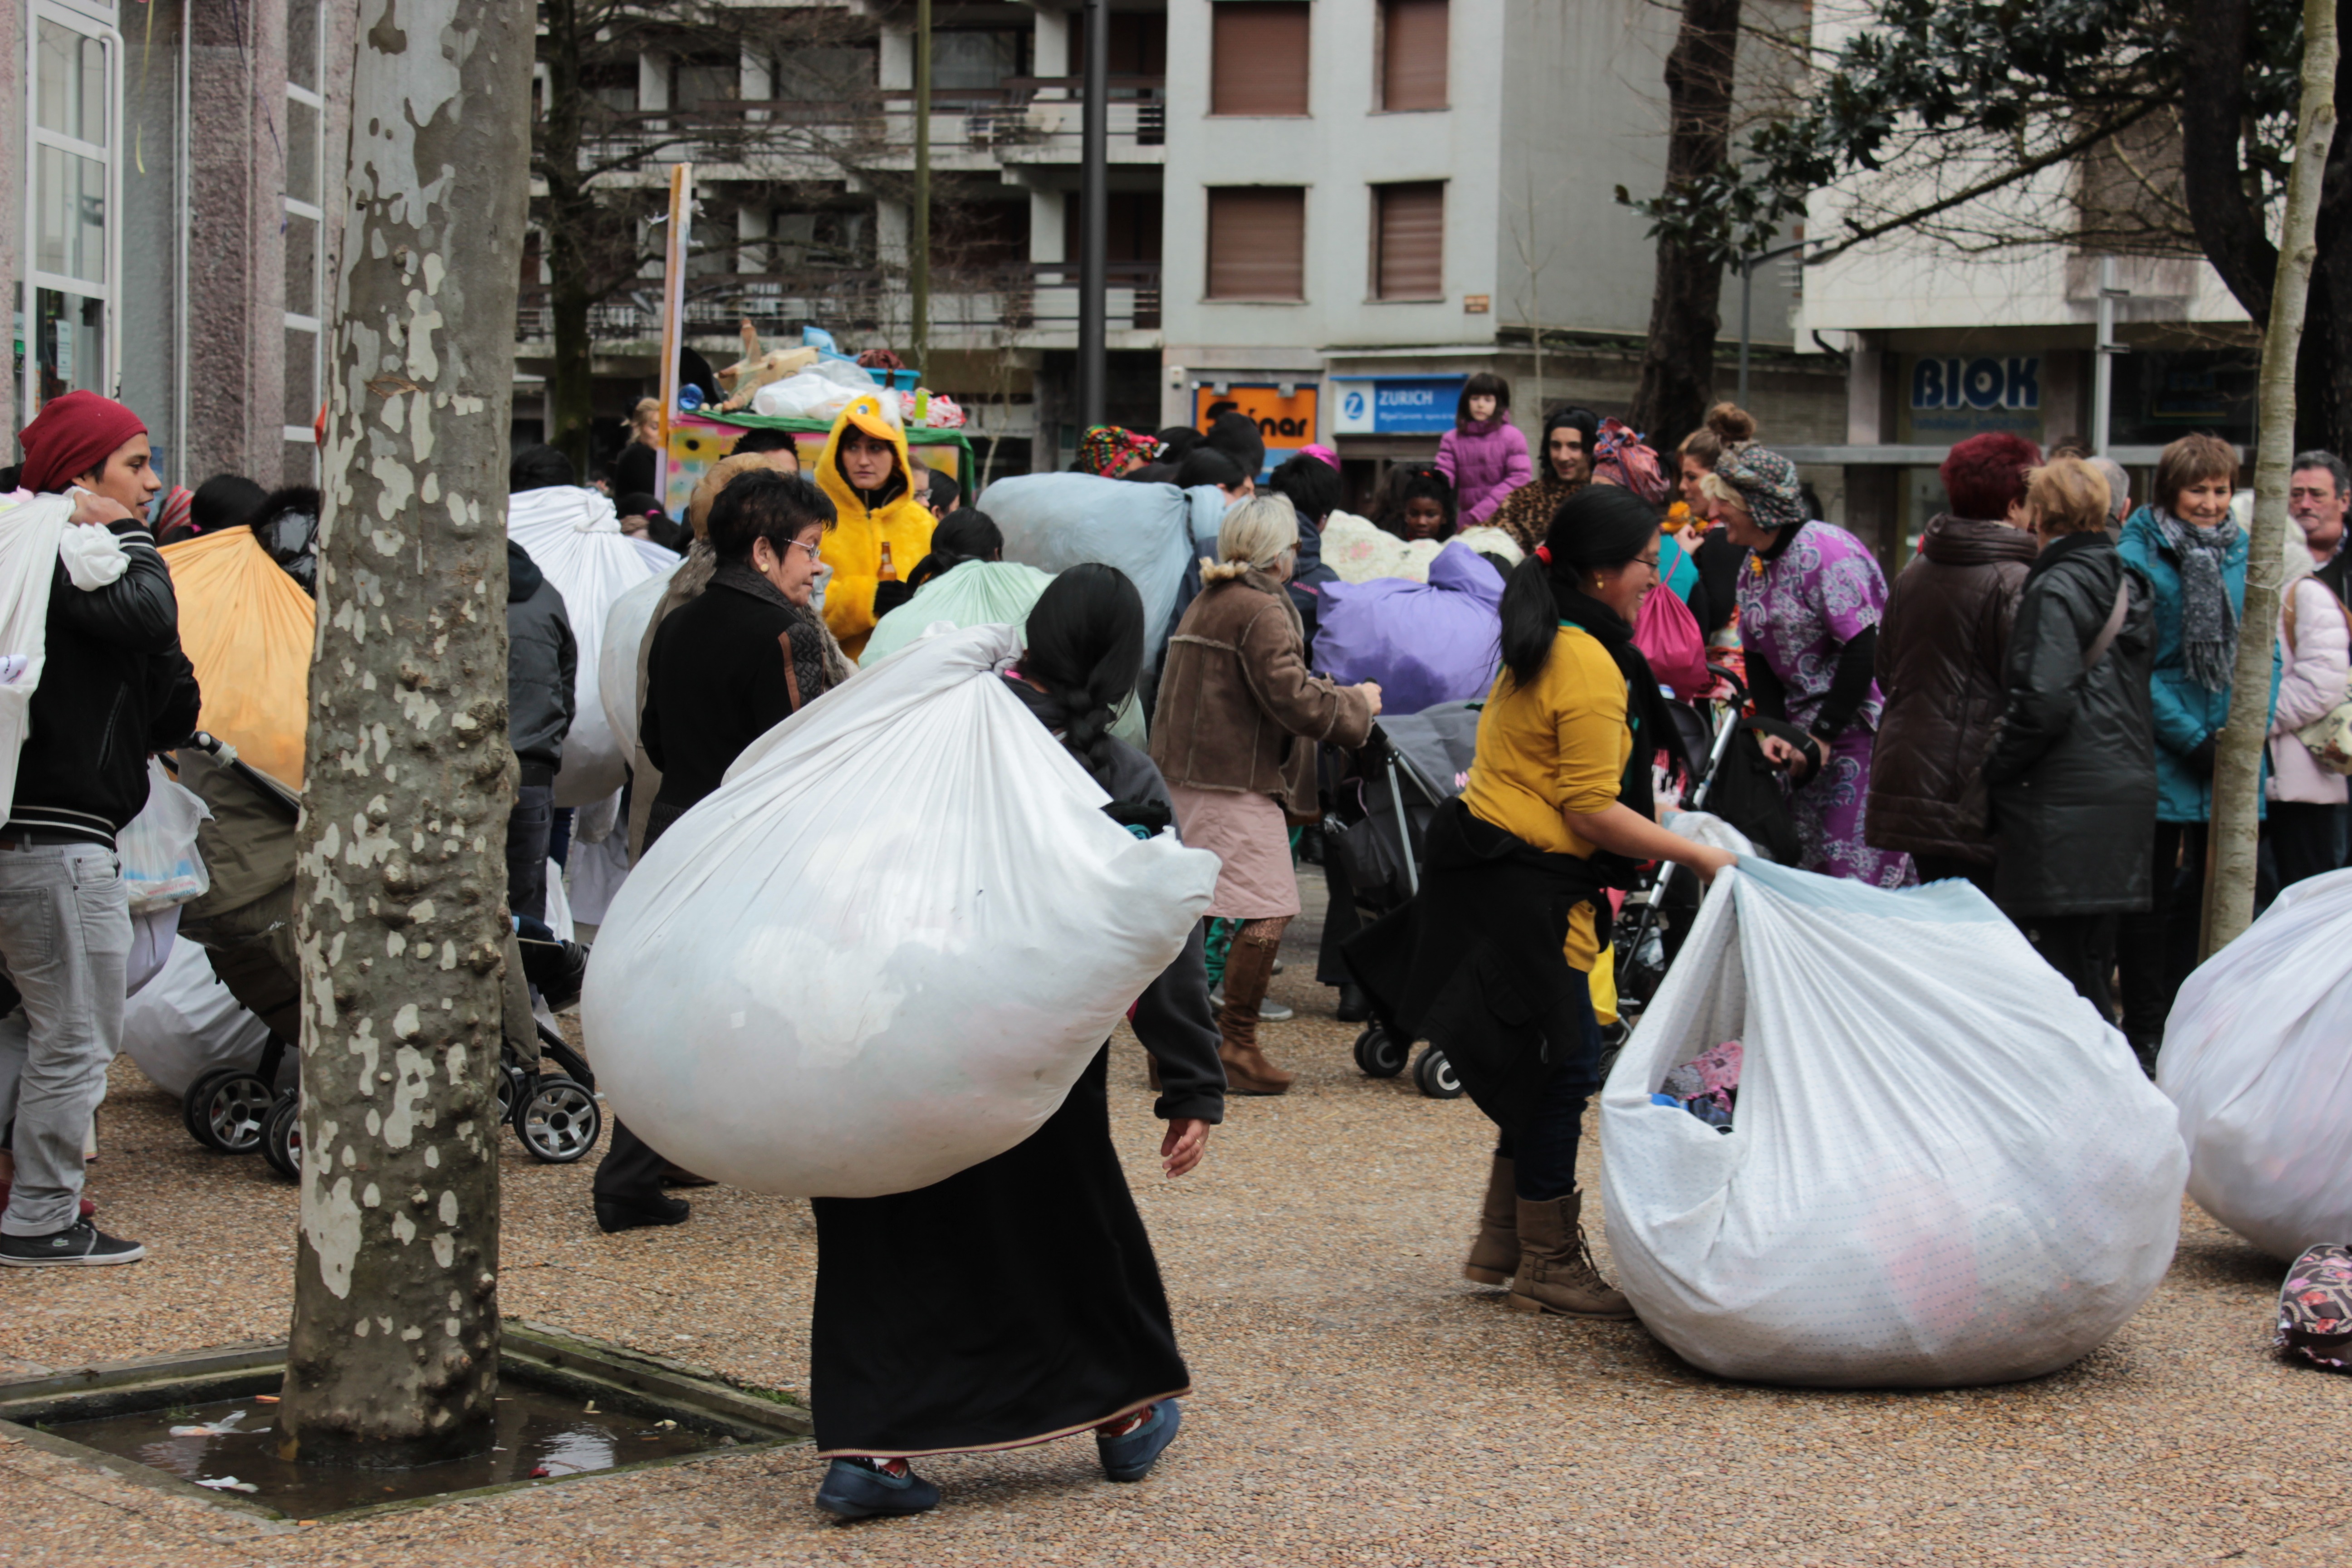
street, crowd, carnival, market, clothing, performance art, festival, tradition, costume, vendors, street vendor